Somin Shōrai

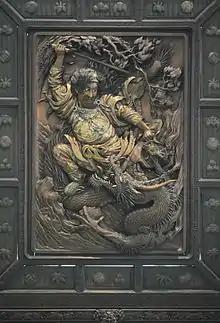
Mutō-no-Kami (武塔神) or Mutō Tenjin (武塔天神), the god who received hospitality from Somin Shōrai, is identified with Susanoo (pictured)

The earliest version of the Somin Shōrai legend is found in the imperially commissioned gazetteer ("Fudoki") of Bingo Province (modern eastern Hiroshima Prefecture) compiled during the Nara period, surviving in an extract quoted by medieval scholar and Shinto priest Urabe Kanekata in the "Shaku Nihongi".